Fish (singer)

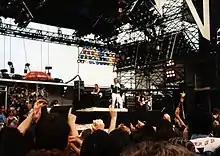
Fish with Marillion opening for Queen (Maimarktgelände Mannheim, Germany, 21 June 1986)

Fish joined Marillion in 1981. The band gained popularity over the next couple of years, leading to the release of their top-ten debut album "Script for a Jester's Tear" in 1983. They achieved further chart success in the UK, attaining top-ten hit singles in 1985 with "Kayleigh" and "Lavender", and again in 1987 with "Incommunicado". In 1988, due to the stress of touring and the detrimental effect it was having on his health, as well as having a falling out with bandmate Steve Rothery,